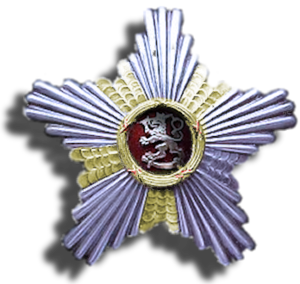
L'ordre du Lion de Finlande est une décoration décernée par le président de la Finlande. Il est le Grand Maître de l’Ordre, qu’il administre avec un vice-chancelier et au moins trois membres. Ce collège décerne aussi l’ordre de la Rose blanche de Finlande.
Lauri Karl Thorvald Malmberg en finnois né le 8 mai 1888 à Helsinki, mort le 14 mars 1948 à Helsinki est un militaire finlandais ayant combattu pour la Triplice durant la Première Guerre mondiale, puis dans les forces de libération de la Finlande. Il est ensuite général en chef de l'armée finlandaise.
Hugo Victor Österman est né le 5 septembre 1892 à Helsinki mort le 17 février 1975 et était général durant la Première Guerre mondiale pendant laquelle il était commandant dans l'Armée finlandaise de 1933 à 1939.